ThaiBev

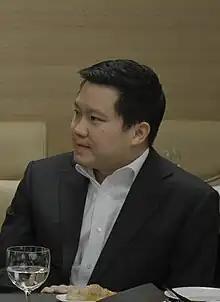
Thapana Sirivadhanabhakdi, president and CEO

Thai Beverage Public Company Limited owns and distributes several significant brands, including Chang beer, Mekhong, and SangSom rum. It has significant operations in Europe, producing malt Scotch whisky, vodka, gin, and liqueurs at five distilleries in Scotland, UK.